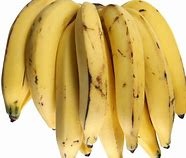
Label: banana